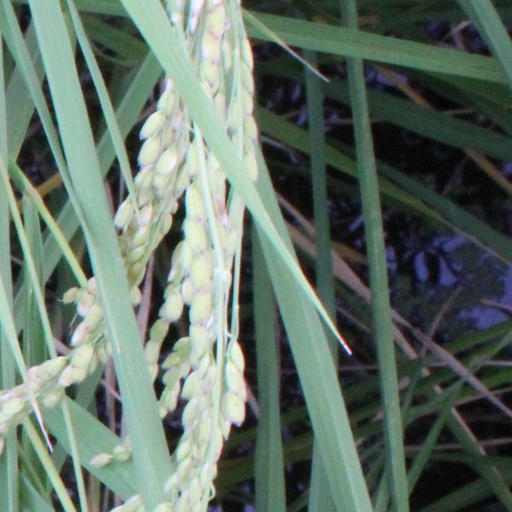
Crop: rice